Isotopes of americium

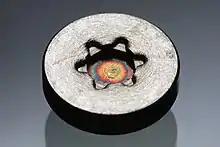
Americium-241 is used in ionization smoke detectors.

Americium-241 is the most common isotope of americium in nuclear waste. It is the isotope used in an americium smoke detector based on an ionization chamber. It is a potential fuel for long-lifetime radioisotope thermoelectric generators.